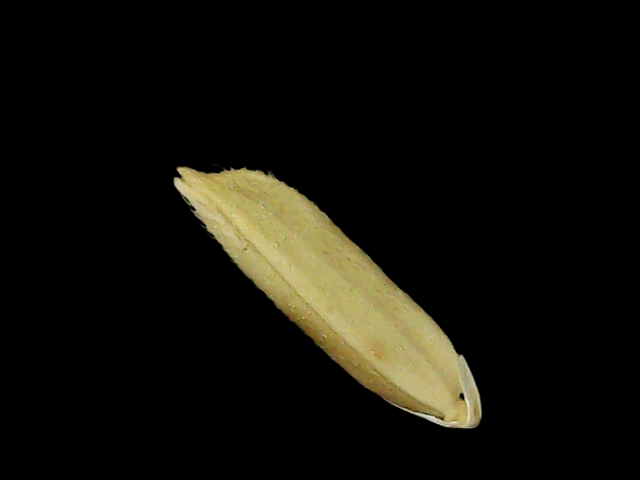
Rice variety: Bd75